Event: Nepal Earthquake
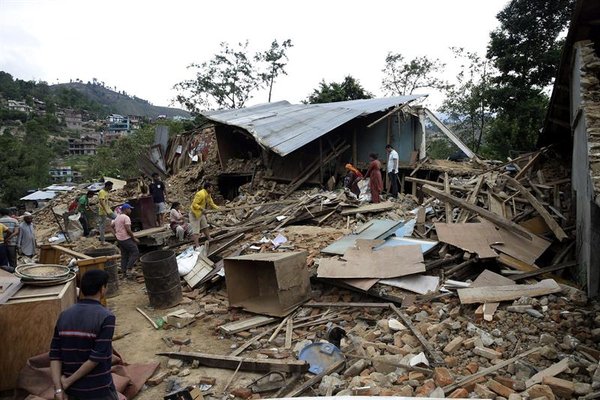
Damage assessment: damage